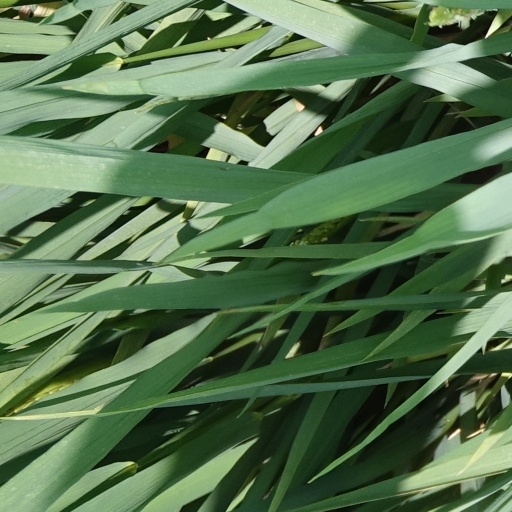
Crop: rice